John Robinson McClean

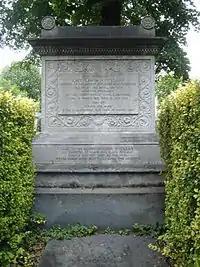
Funerary monument, Kensal Green Cemetery, London

He died in 1873 aged 60, and is buried with his wife Anna, on the edge of the main path at Kensal Green Cemetery, London.